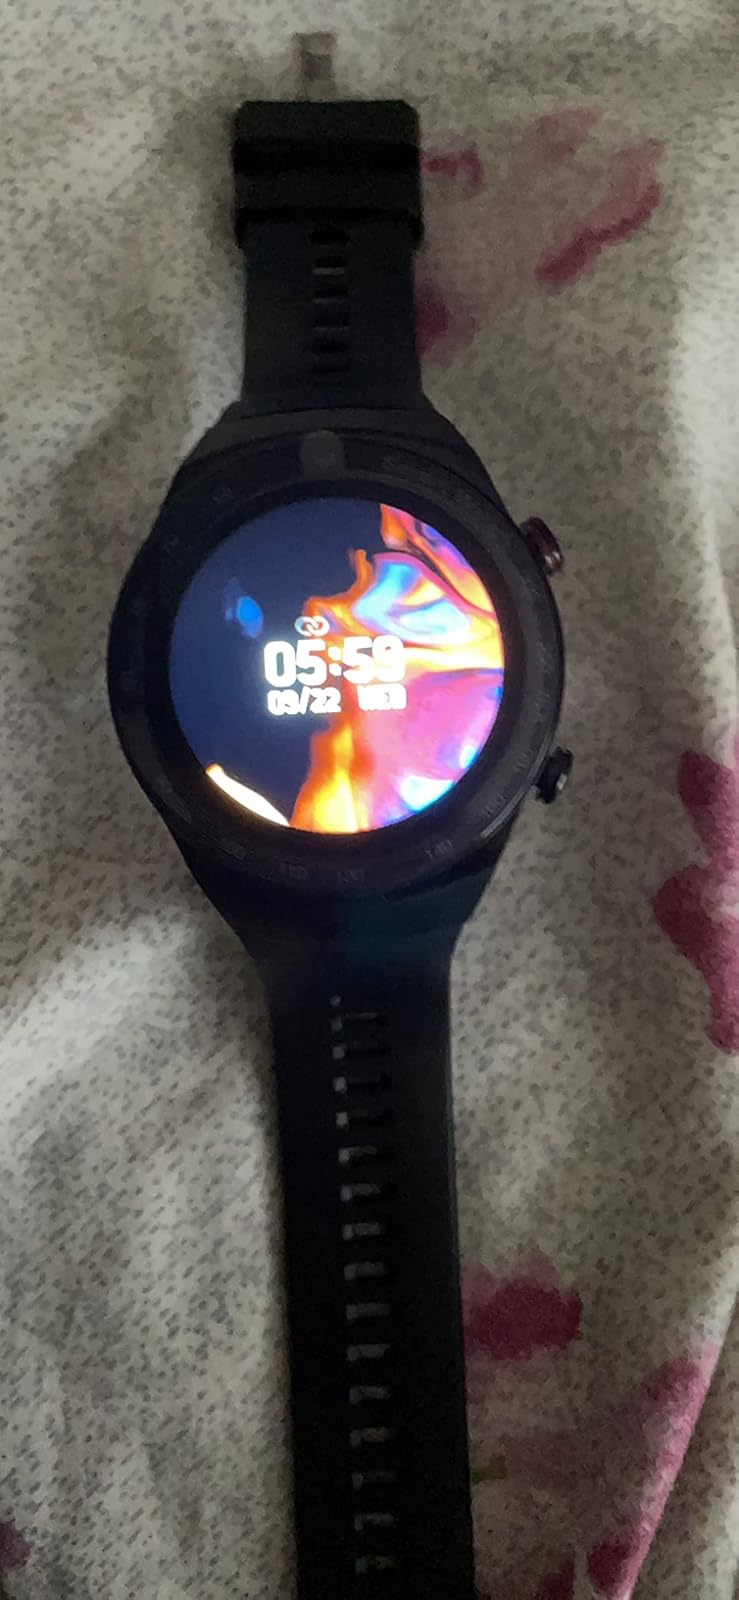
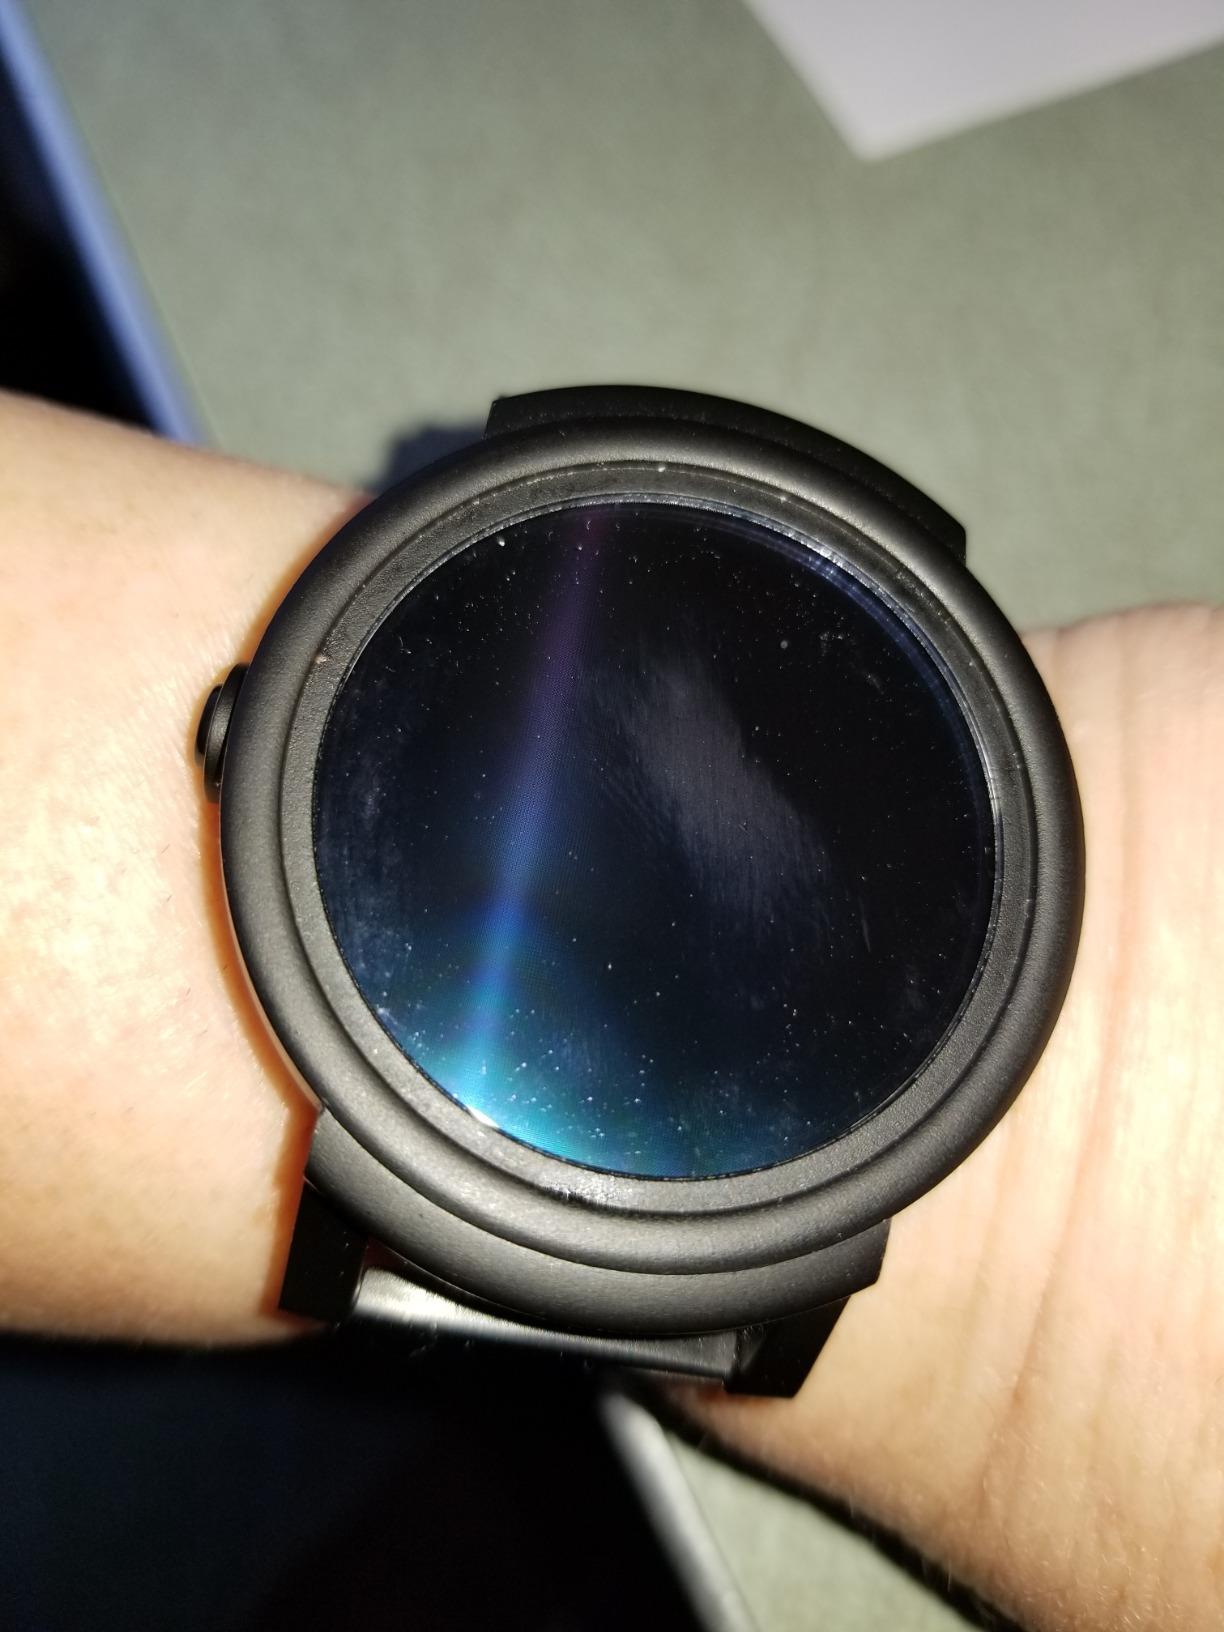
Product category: smartwatch
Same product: no